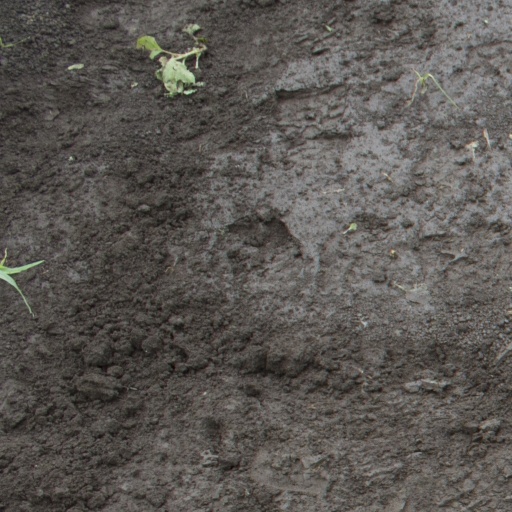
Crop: soybean